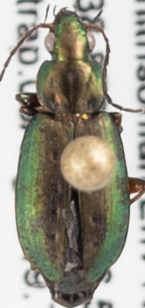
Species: Agonum octopunctatum
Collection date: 2019-08-08
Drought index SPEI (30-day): -0.46
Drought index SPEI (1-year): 1.28
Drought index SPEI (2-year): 1.69